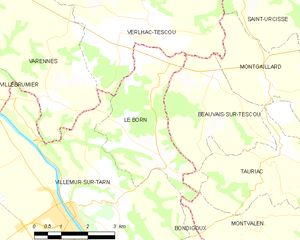
Le Born est une commune française située dans le sud-ouest de la France, dans le département de la Haute-Garonne, en région Occitanie. C'est la commune la plus au nord du département. Elle est située aux limites des départements de Tarn-et-Garonne et du Tarn, à proximité directe de Villemur-sur-Tarn, dans l'aire urbaine de Toulouse.